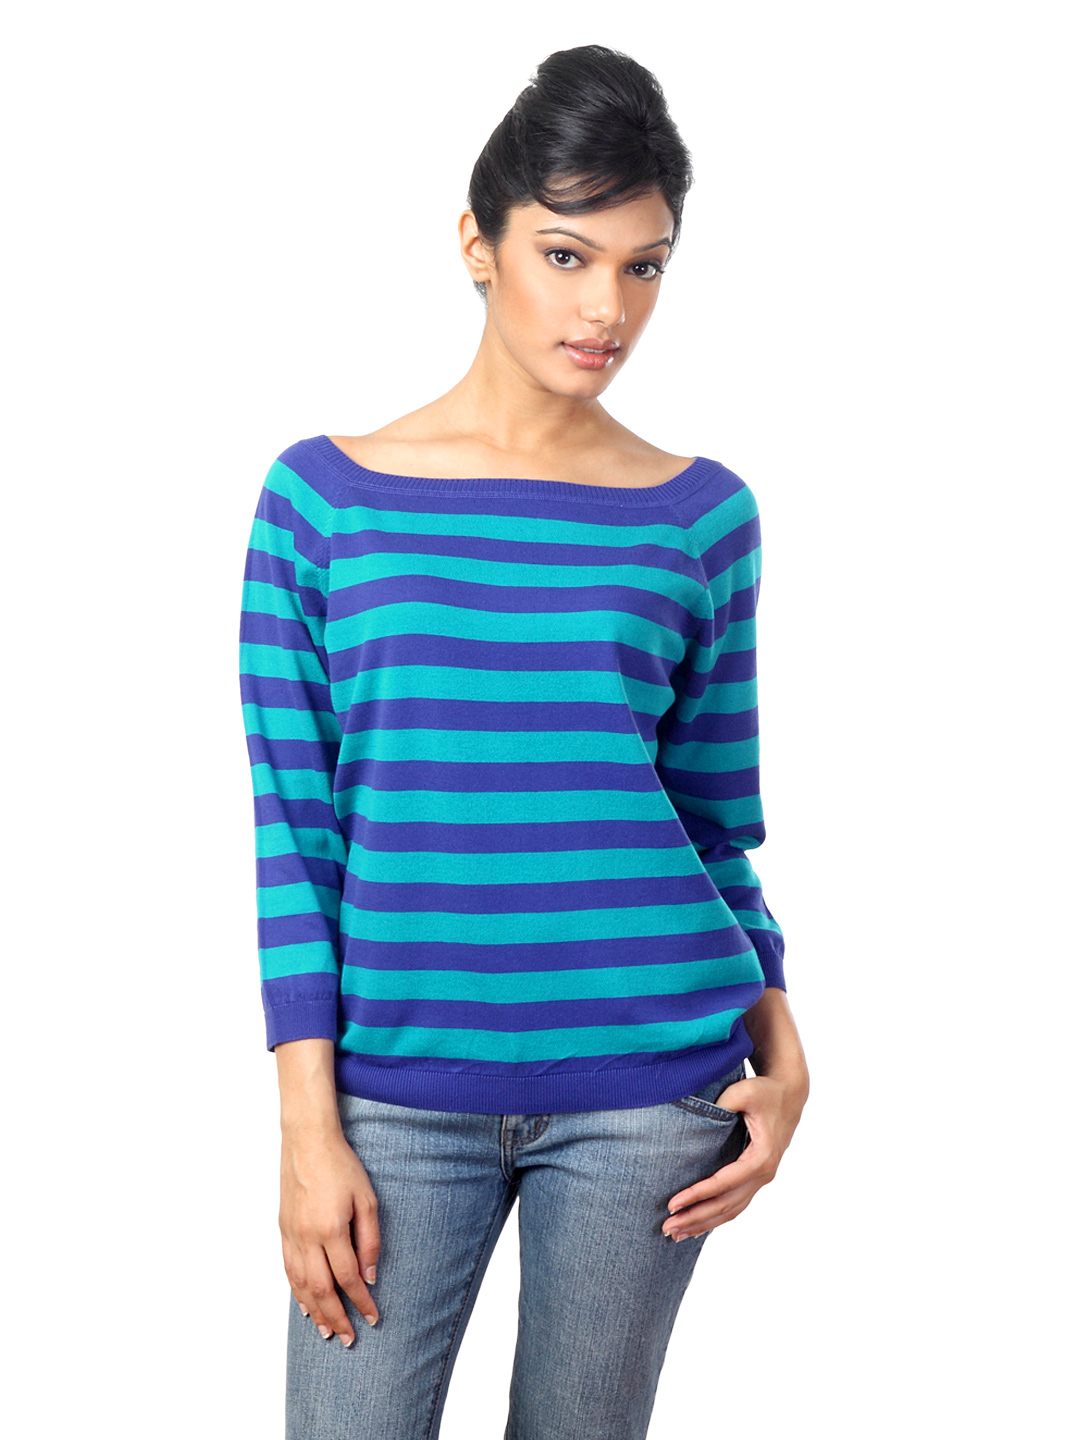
United Colors of Benetton Women Blue Sweater
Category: Apparel / Topwear / Sweaters
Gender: Women
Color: Blue
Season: Summer 2012
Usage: Casual